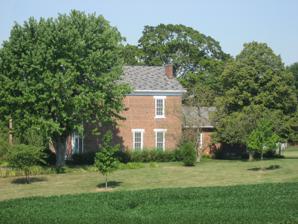
Building: Cooper-Alley House
Country: United States of America
Year built: 1864
Historic house in Indiana, United States United States historic place Cooper-Alley House U.S. National Register of Historic Places Cooper-Alley House, August 2011 Show map of Indiana Show map of the United States Location South of Waldron , Noble Township, Shelby County, Indiana Coordinates 39°25′15″N 85°40′23″W / 39.42083°N 85.67306°W / 39.42083; -85.67306 Area 1.5 acres (0.61 ha) Built 1863 ( 1863 ) -1864 Built by Cooper, Edmund; Carlisle, George SR. Architectural style Greek Revival, Italianate NRHP reference No. 82000074 Added to NRHP July 7, 1982 Cooper-Alley House , also known as the George Alley Residence, is a historic home located in Noble Township , Shelby County, Indiana . It was built in 1863–1864, and is a two-story, rectangular, brick farmhouse with Greek Revival and Italianate style design elements.  It has a gable roof and sits on a stone foundation.  A one-story rear addition was built in the late-19th century. It was listed on the National Register of Historic Places in 1982. References